Tłuszcz railway station

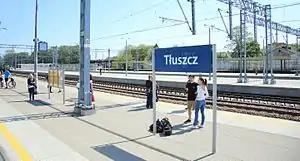

Tłuszcz railway station is a railway station serving Tłuszcz in Masovian Voivodeship, Poland. It is served by Koleje Mazowieckie (who run services from Warszawa Zachodnia to Małkinia and from Tłuszcz to Ostrołęka) Przewozy Regionalne and PKP Intercity (TLK services). The station was opened in 1862.